An Essay on Marxian Economics

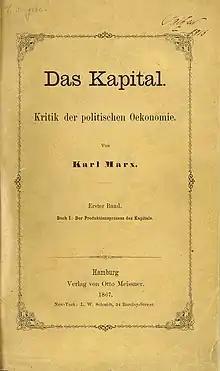
First edition title page of "Volume I" (1867) written by Karl Marx. Published by Verlag von Otto Meisner. This book was the subject of Robinson's essay on Marxian economics

Orthodox theory in comparison could not reconcile the fall in investments, because capitalist economies were more concerned about short term capital accumulation which would offset future investments (61). The Marxist interpretation which states that capitalism needs to accumulate capital in order to survive is therefore a better analysis for Robinson (61). This is because capitalism requires profits to grow, causing a restriction in markets and over consumption without long term investments (62).